Ouilmette North Historic District

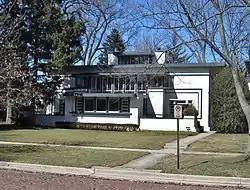
Ralph S. Baker House

The Ouilmette North Historic District is a residential historic district in northeastern Wilmette, Illinois. The district includes 911 contributing buildings; all are houses except for two churches, Trinity United Methodist Church and the Community Church of Wilmette. The southern half of the district was originally part of the Ouilmette Reservation, an Indian reservation which was sold to developers and became the original village of Wilmette in 1872. Development in the district began after the village's incorporation and continued through World War II, with most new construction happening in the early twentieth century. The district includes examples of Queen Anne architecture from the late nineteenth century, Prairie School architecture from the first two decades of the twentieth century, and revival style architecture from the 1920s. Its Prairie School architecture is especially notable as it contains works by William Eugene Drummond and John S. Van Bergen, two early Prairie School architects who practiced with Frank Lloyd Wright.